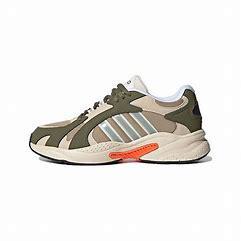
Brand: adidas
Model: neo Adidas NEO Crazychaos Shadow